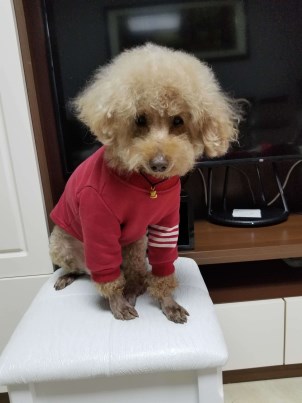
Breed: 7449-n000128-teddy